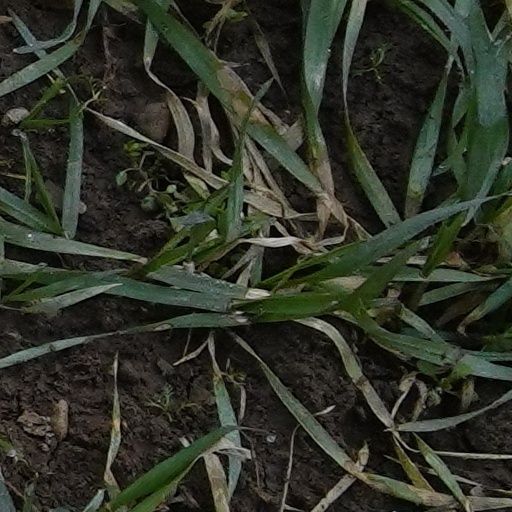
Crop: wheat